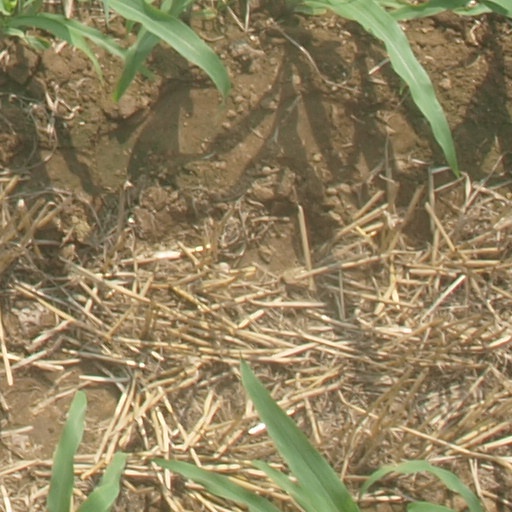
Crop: maize; corn